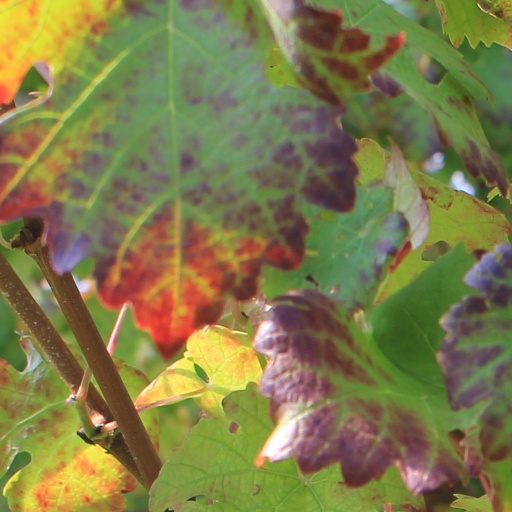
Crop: grape